Ma'an Hill station

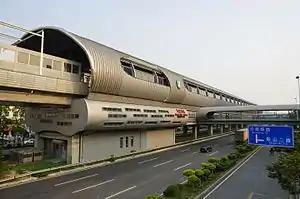
Exterior

Ma'anshan station is a station on Line 11 of the Shenzhen Metro in China. It opened on 28 June 2016.